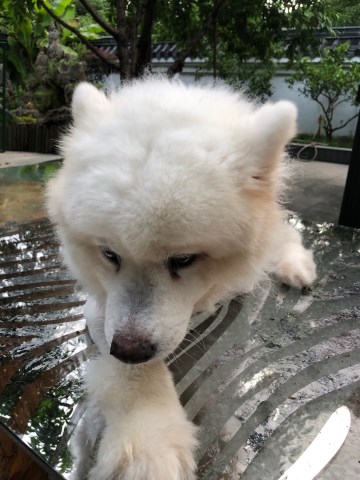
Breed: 2192-n000088-Samoyed